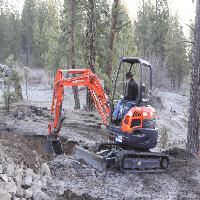
Weather: cloudy or overcast